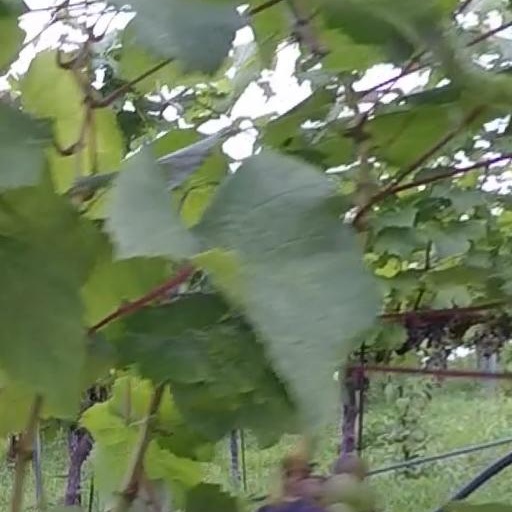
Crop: grape